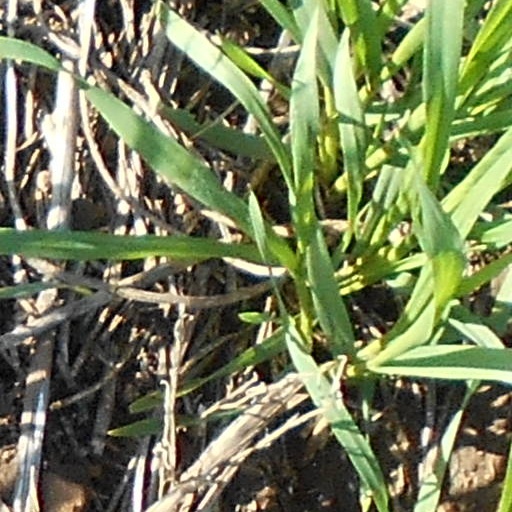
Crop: wheat